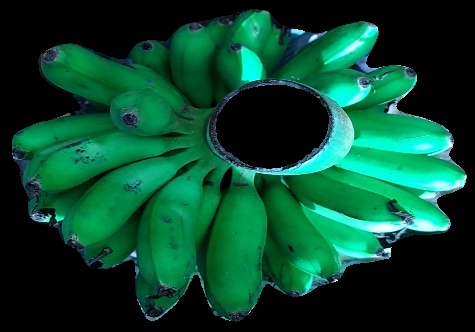
Variety: rasbale
Grade: grade1